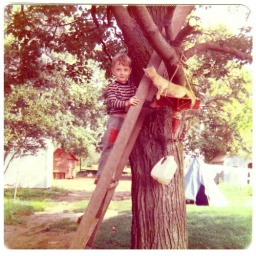
Me in a tree with a cat